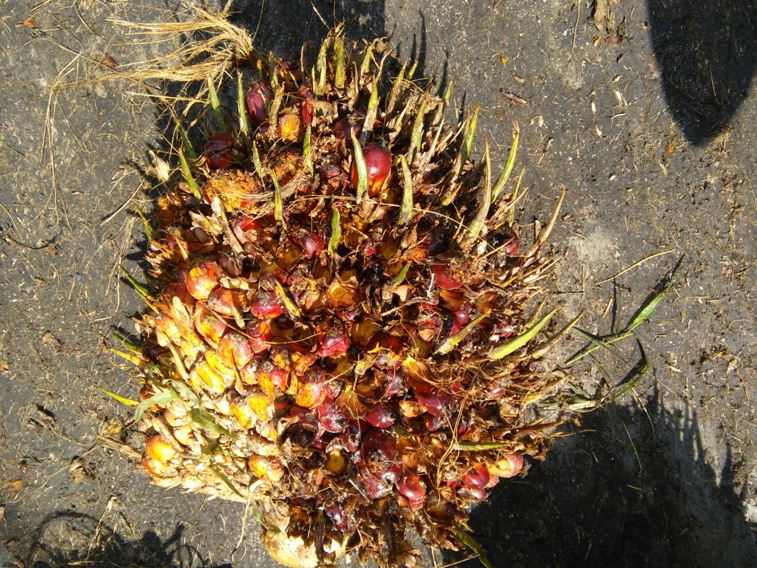
Ripeness: Overripe